Centre for Quantum Technologies

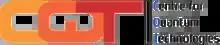
CQT Logo

The Centre for Quantum Technologies (CQT) in Singapore is a Research Centre of Excellence hosted by the National University of Singapore. The Centre brings together physicists, computer scientists and engineers to do basic research on quantum physics and to build devices based on quantum phenomena. Experts in quantum technologies are applying their discoveries in computing, communications and sensing.